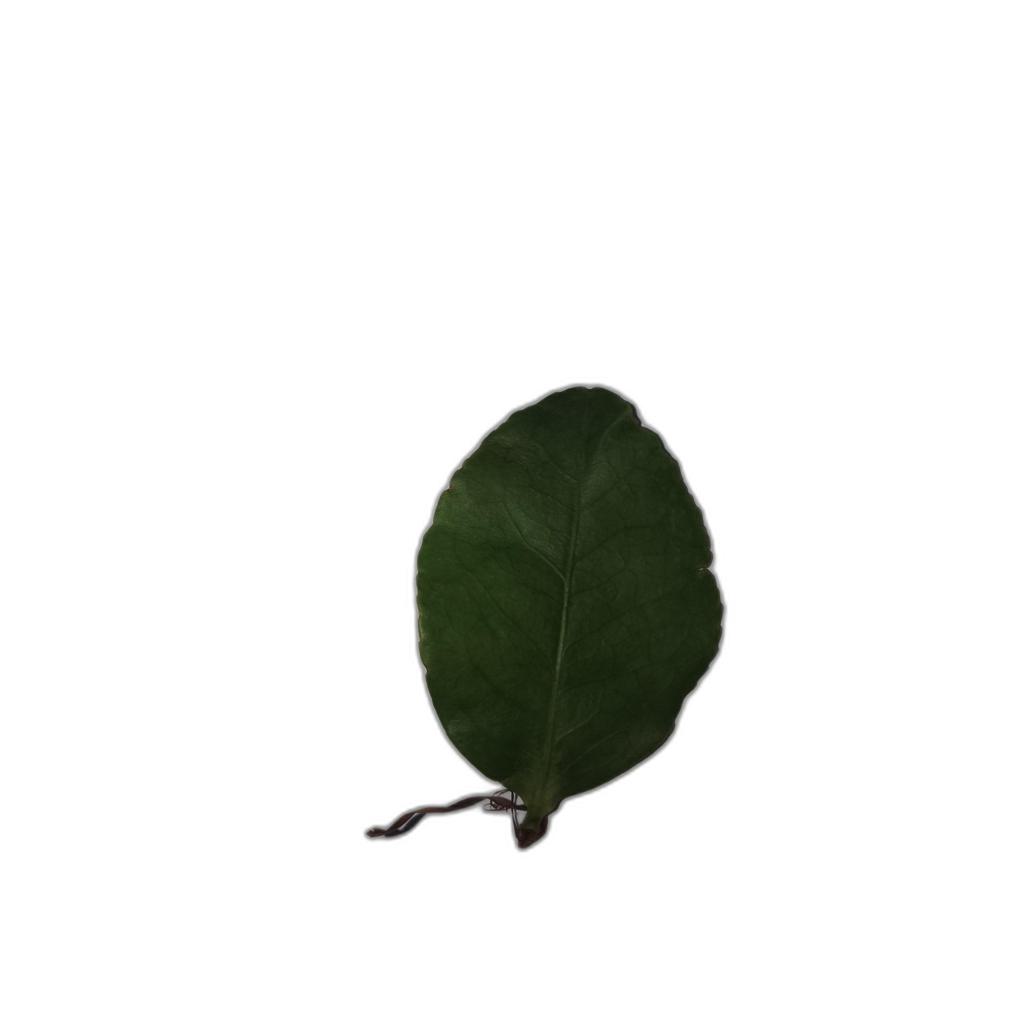
Label: Healthy